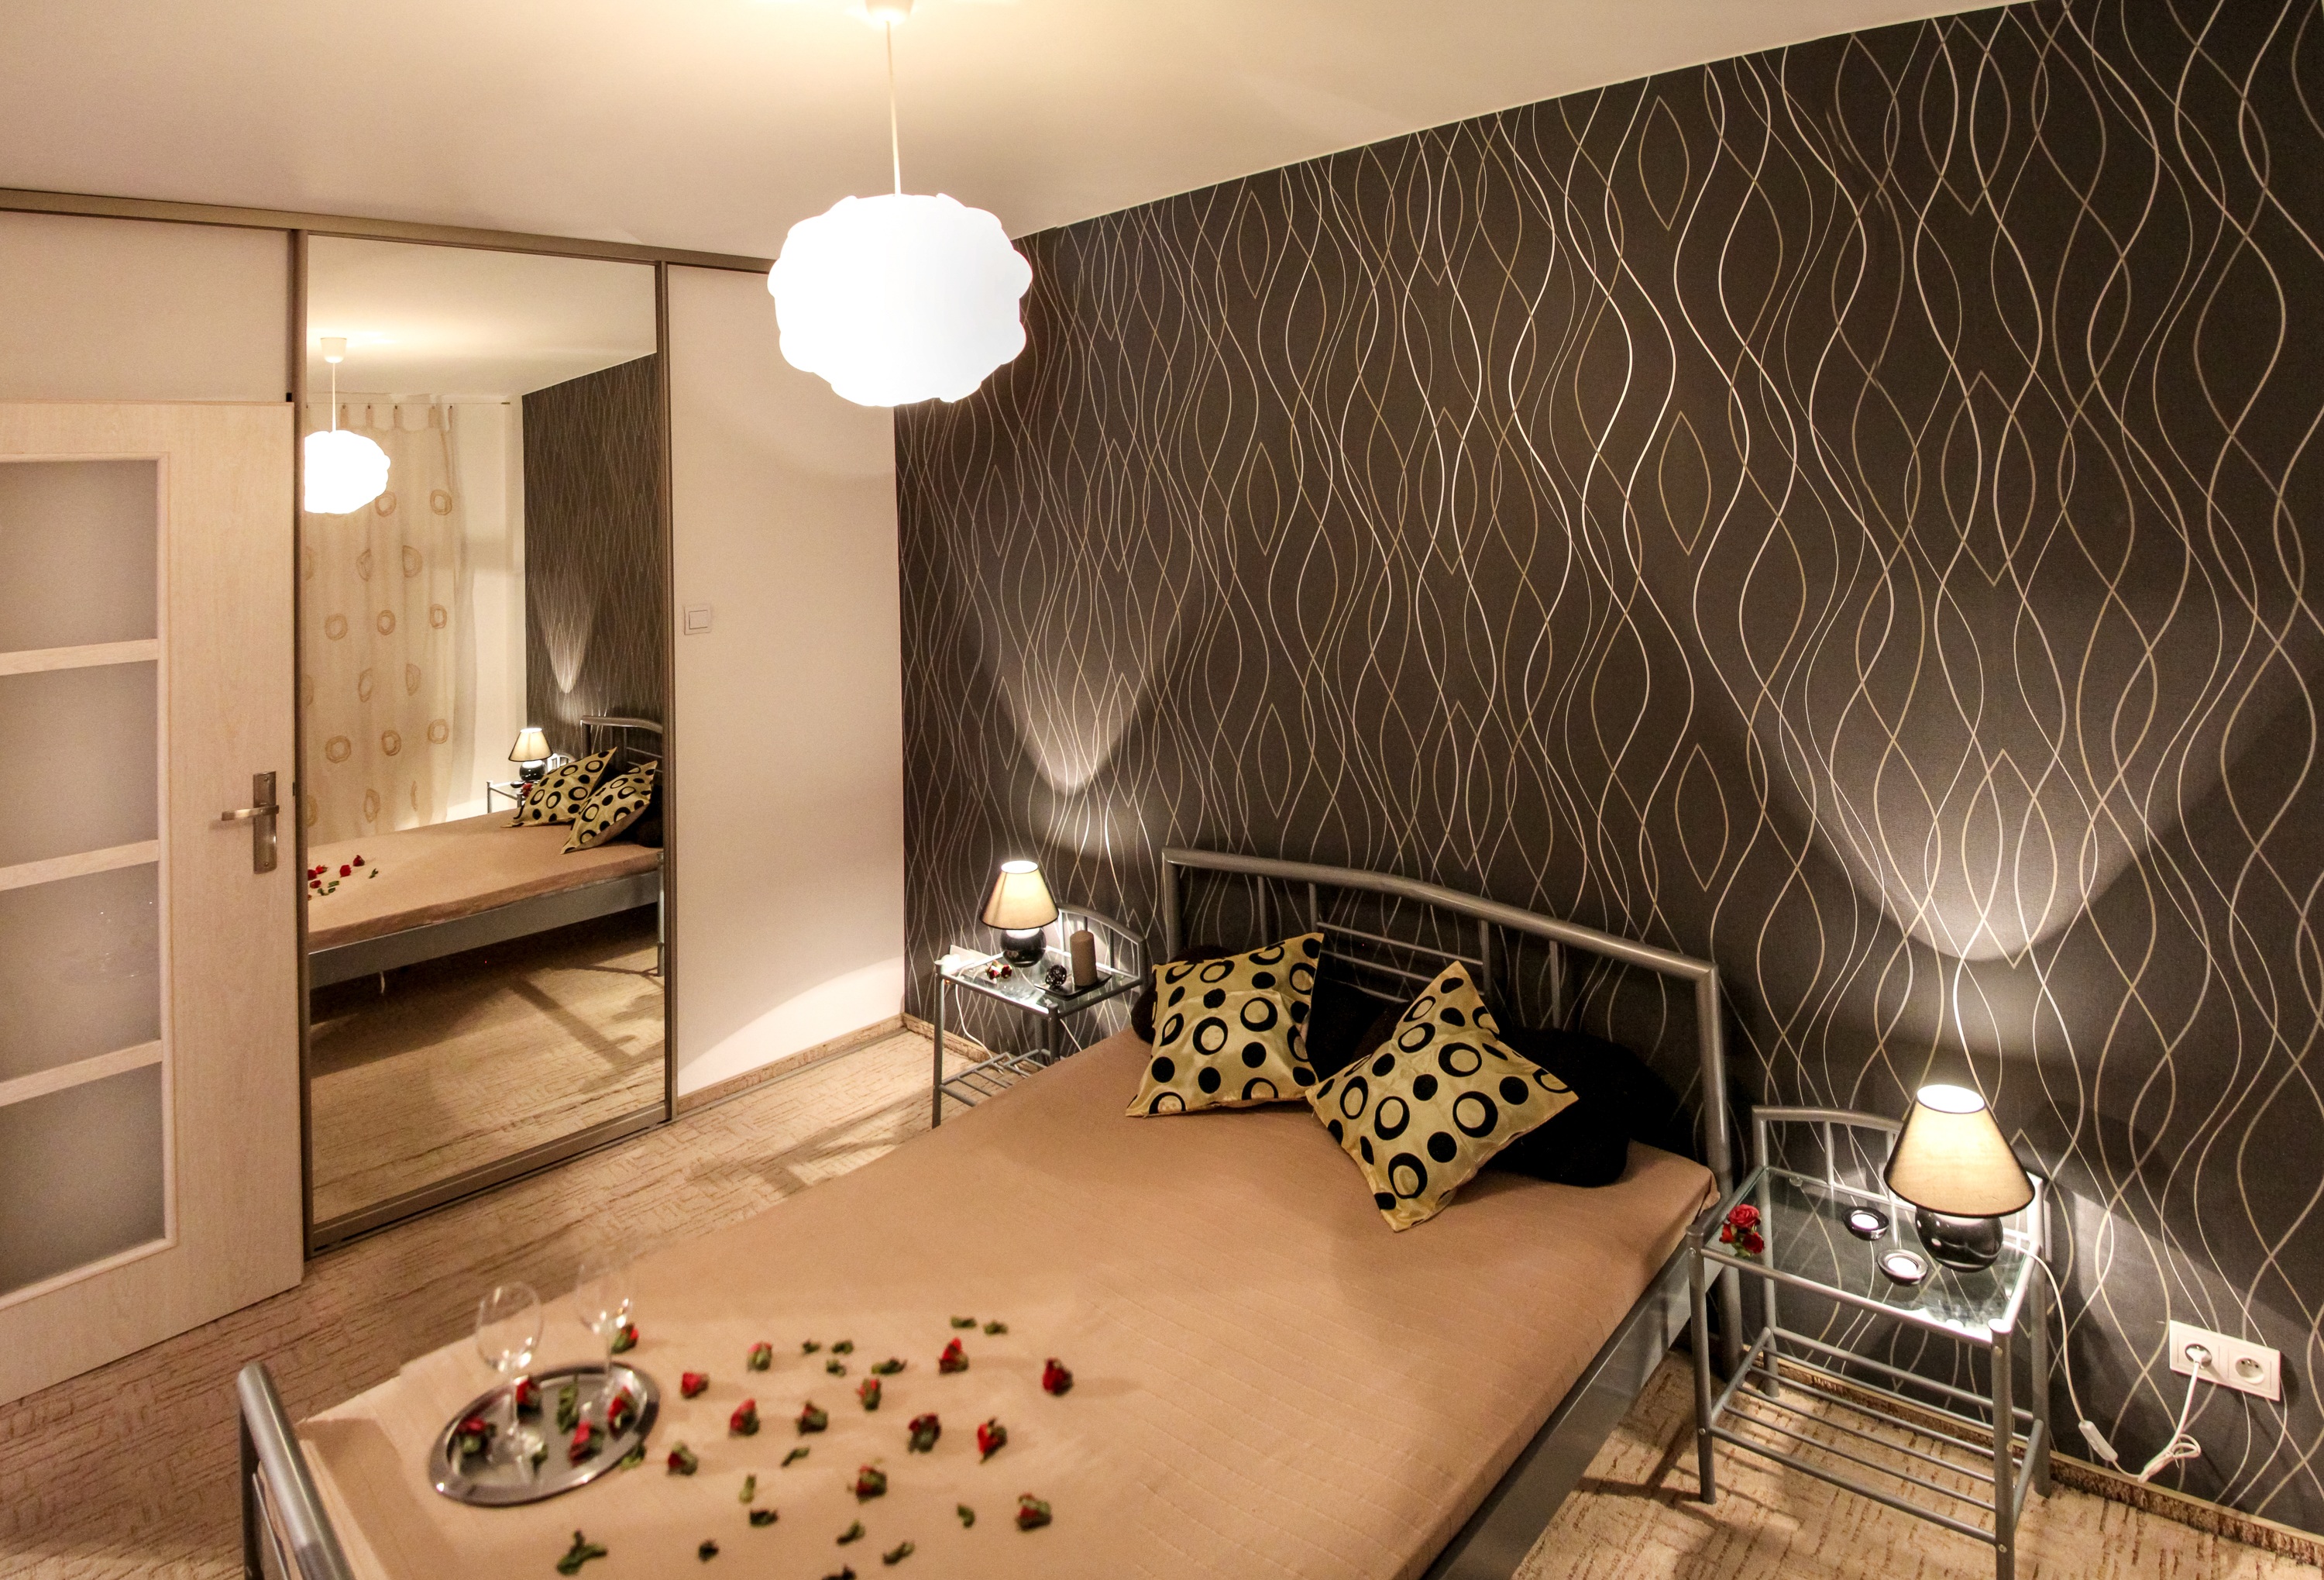
house, home, decoration, rest, room, lighting, bedroom, apartment, interior design, relaxation, design, bed, mirror, estate, flax, the scenery, pillows, comfortable apartment, residential interior